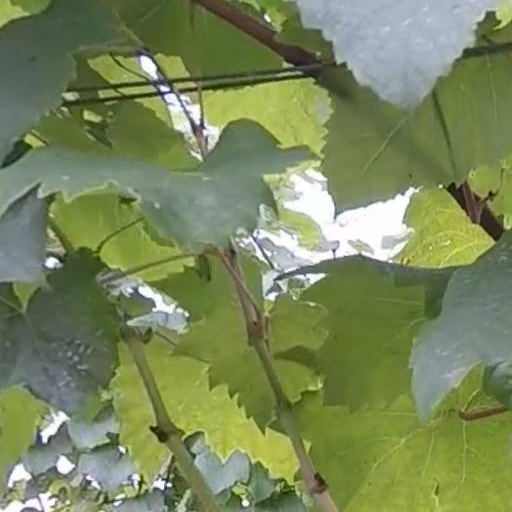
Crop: grape